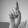
ASL letter: D